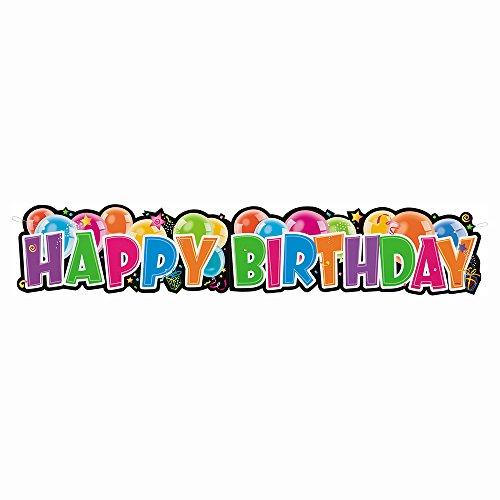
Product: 4.5ft Jointed Happy Birthday Banner
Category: Home & Kitchen | Event & Party Supplies | Decorations | Banners & Garlands
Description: Happy Birthday Banner measures 4.5ft long by 10.5" wide.
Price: $2.99
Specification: ProductDimensions:0.2x11x13.5inches|ItemWeight:2.08ounces|ShippingWeight:4.8ounces(Viewshippingratesandpolicies)|Manufacturer:Unique|ASIN:B0056HH83Y|DomesticShipping:ItemcanbeshippedwithinU.S.|InternationalShipping:ThisitemcanbeshippedtoselectcountriesoutsideoftheU.S.LearnMore|Itemmodelnumber:90012|DatefirstlistedonAmazon:September2,2011